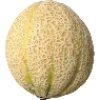
Label: cantaloupe